Xylomelum pyriforme

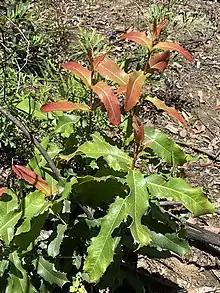
New growth after a bushfire

Xylomelum pyriforme, commonly known as the woody pear, is a species of plant in the family Proteaceae native to eastern Australia. It grows as a large shrub or small tree to five metres high.